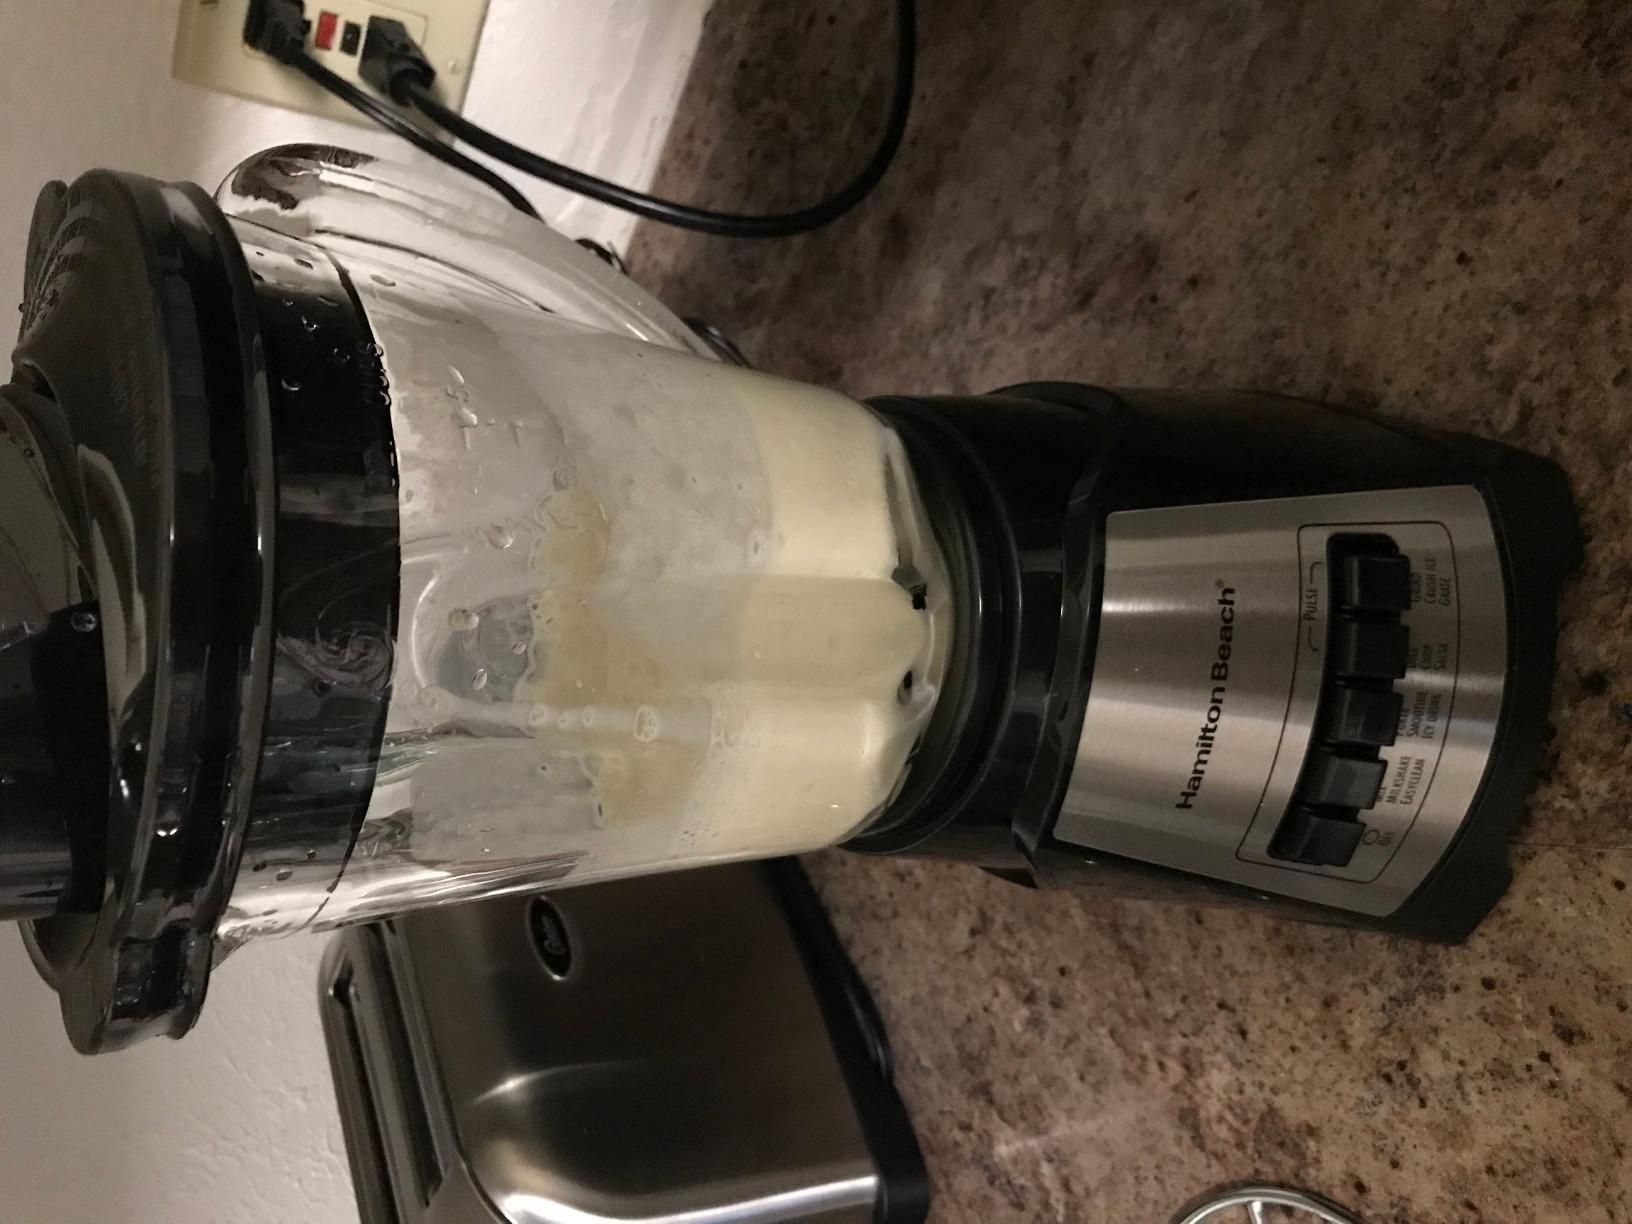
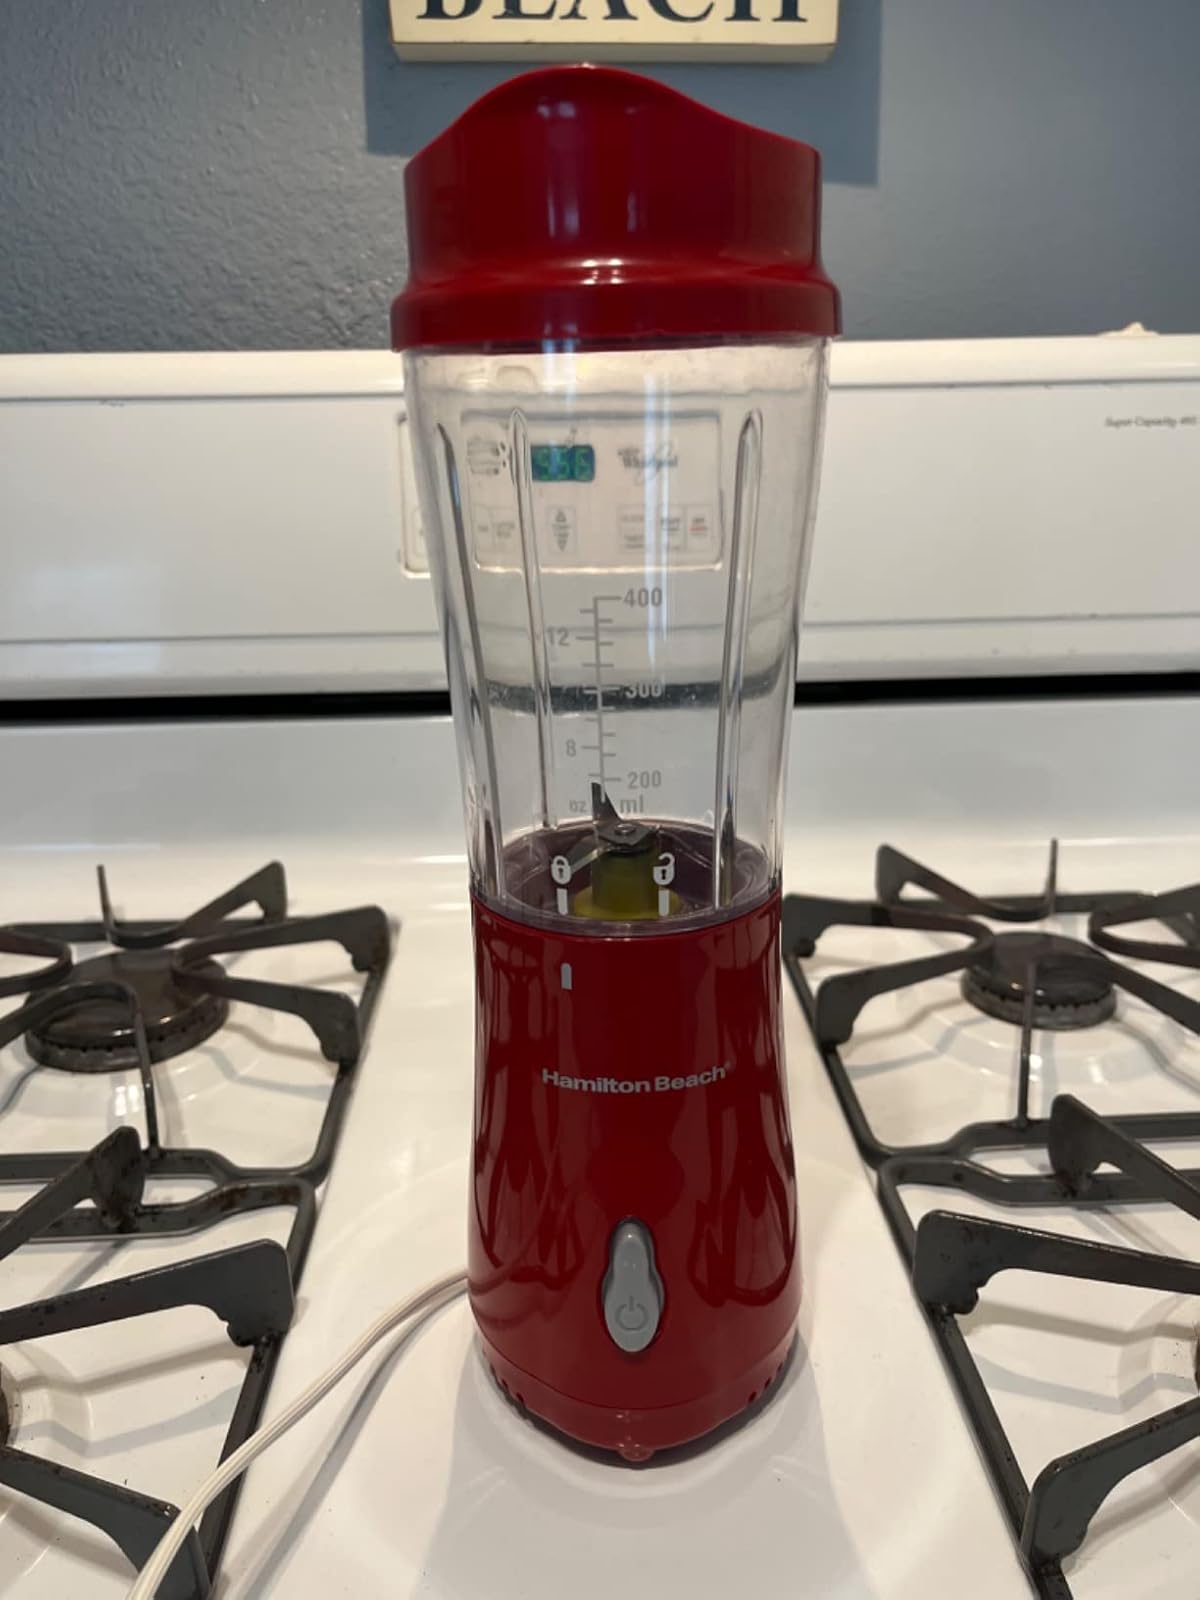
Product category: items_blender
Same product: no